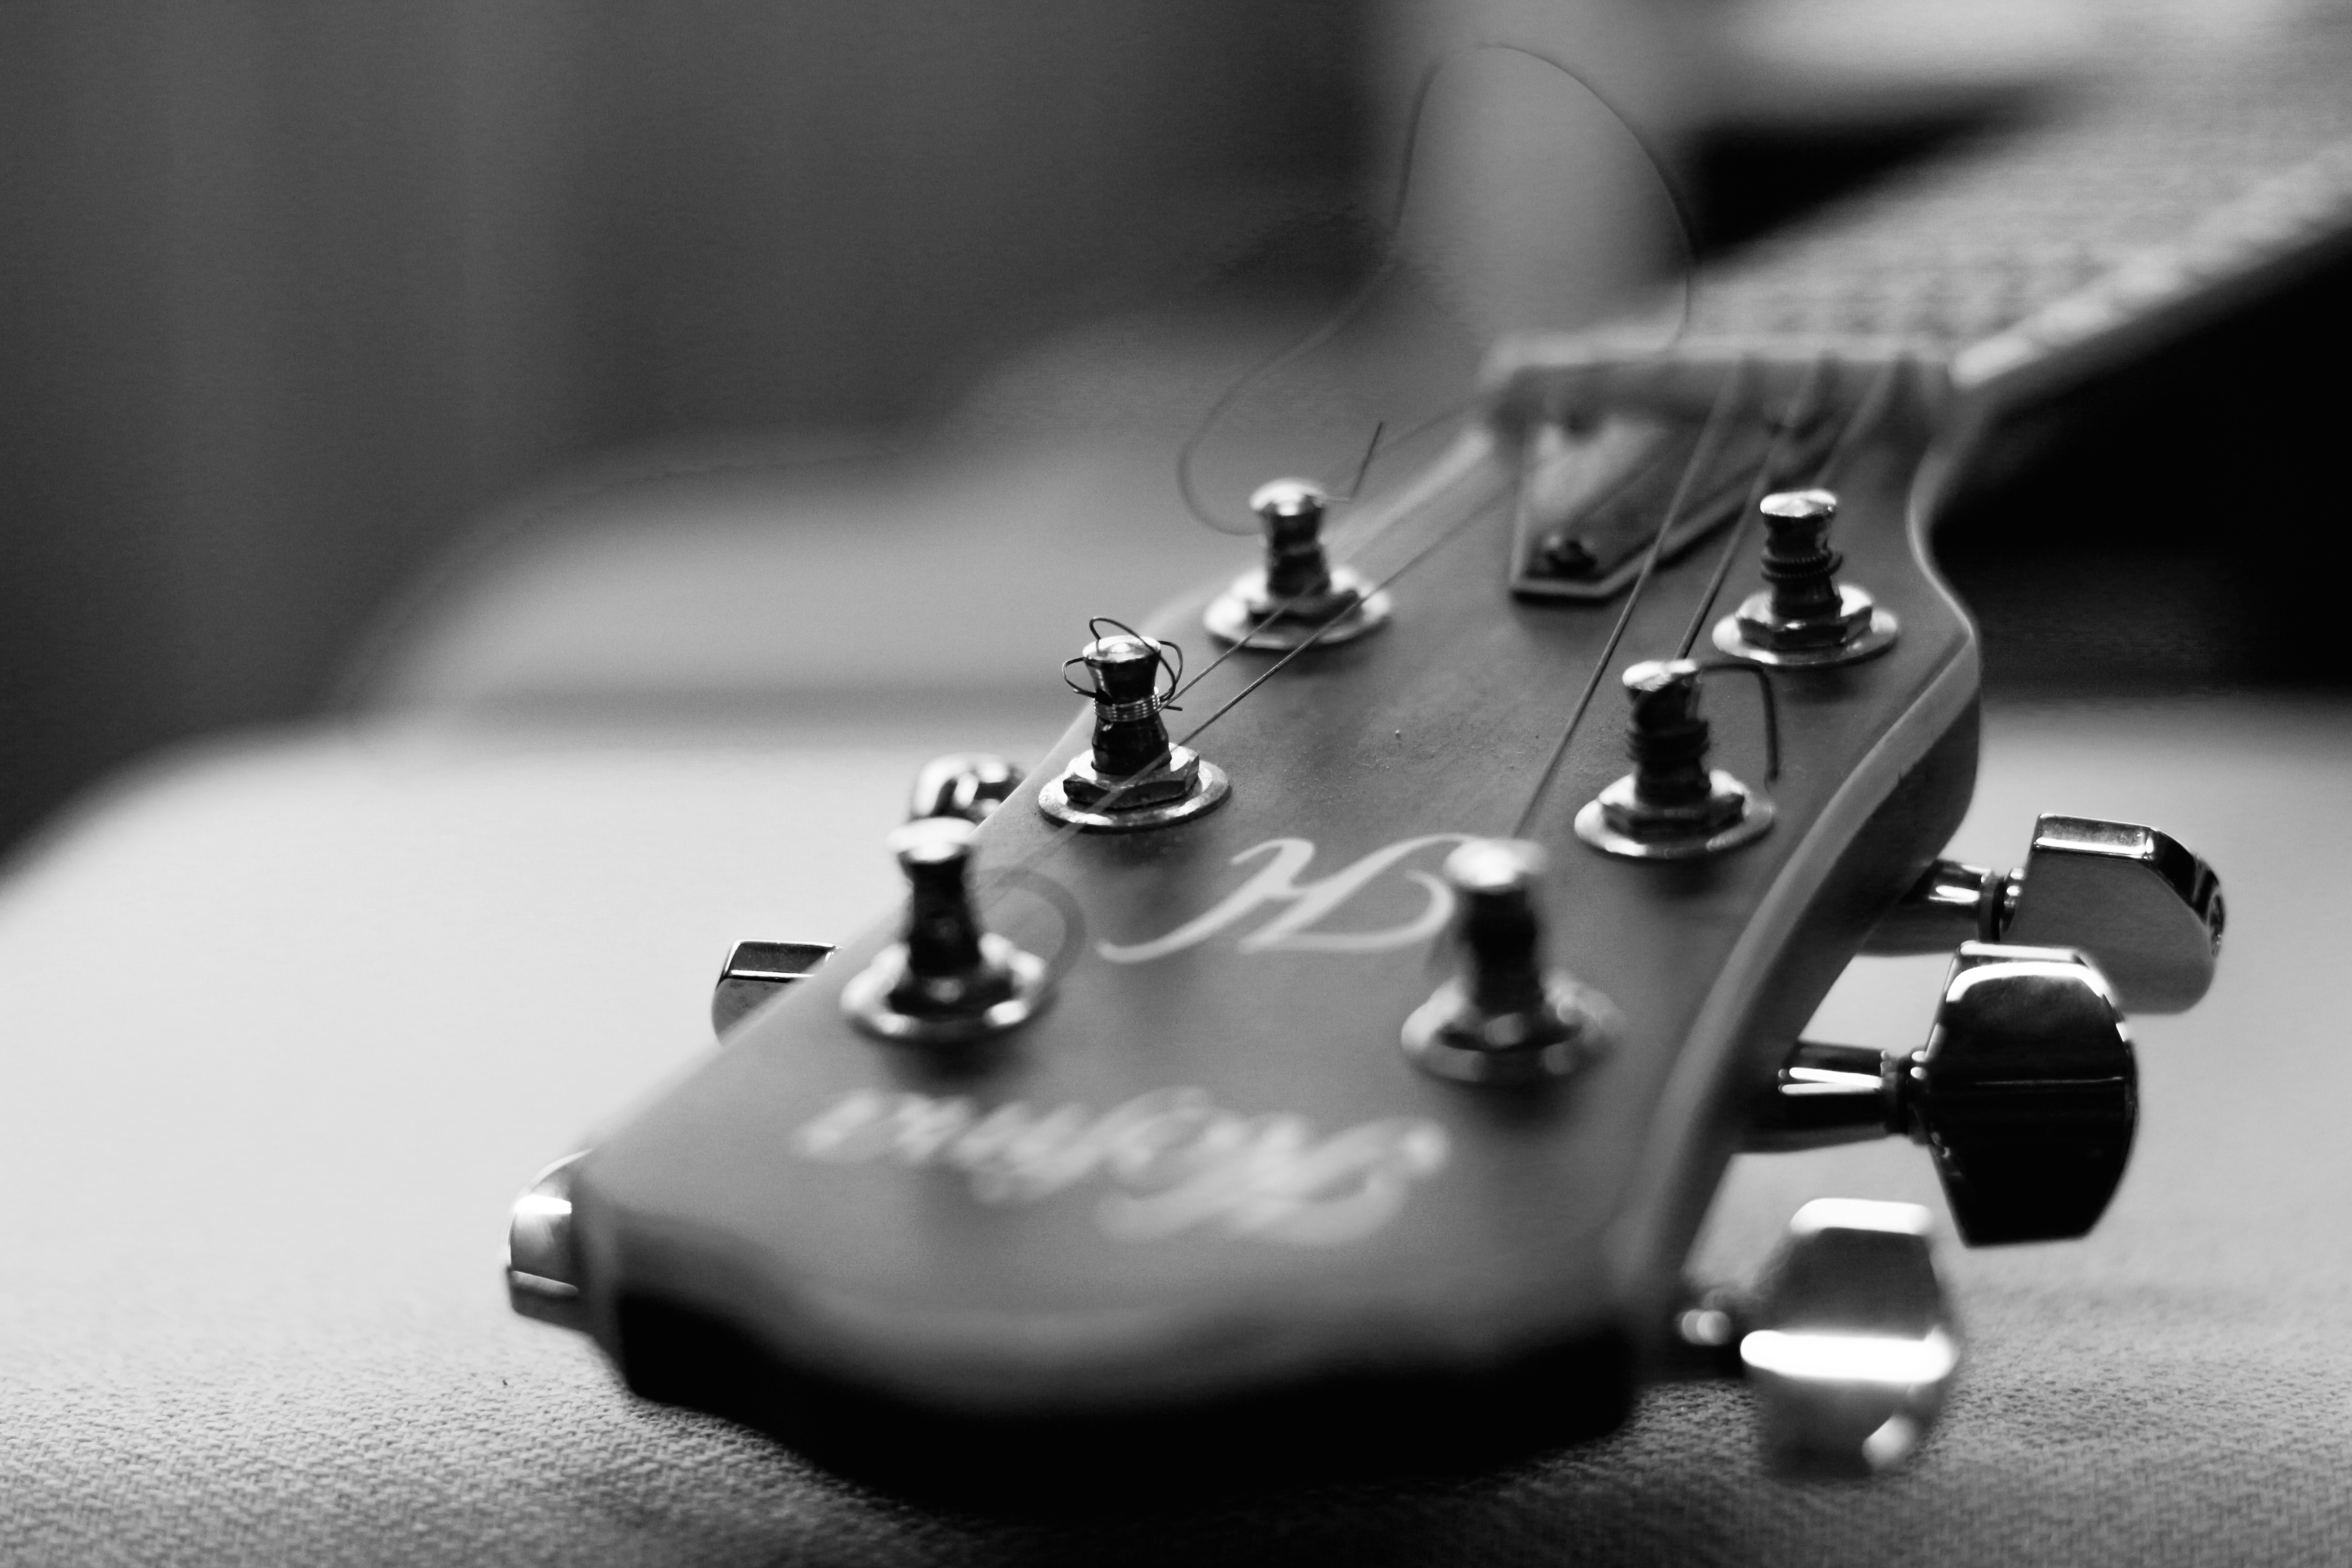
guitar, black, white, black and white, musical instrument, photography, bass guitar, plucked string instruments, close up, acoustic guitar, monochrome, string instrument, monochrome photography, electric guitar, macro photography